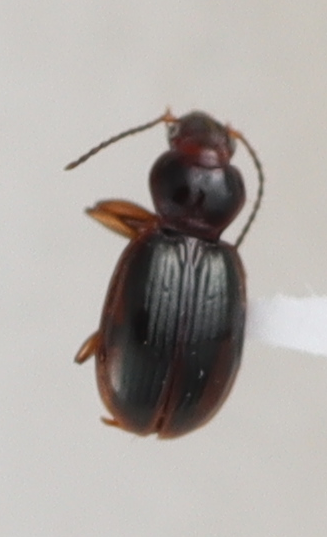
Scientific name: Mecyclothorax konanus
Plot: 17
Trap: W
Collected: 20190731